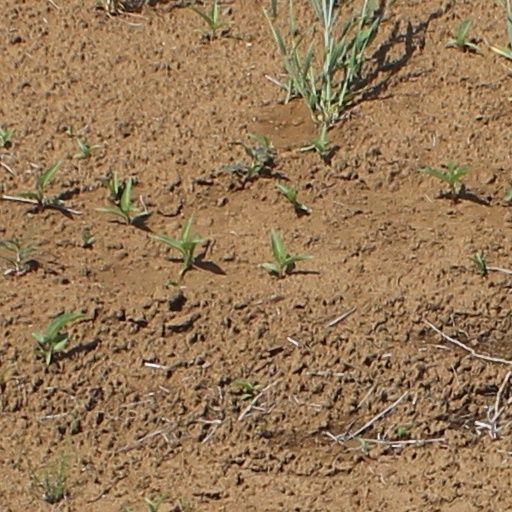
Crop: wheat